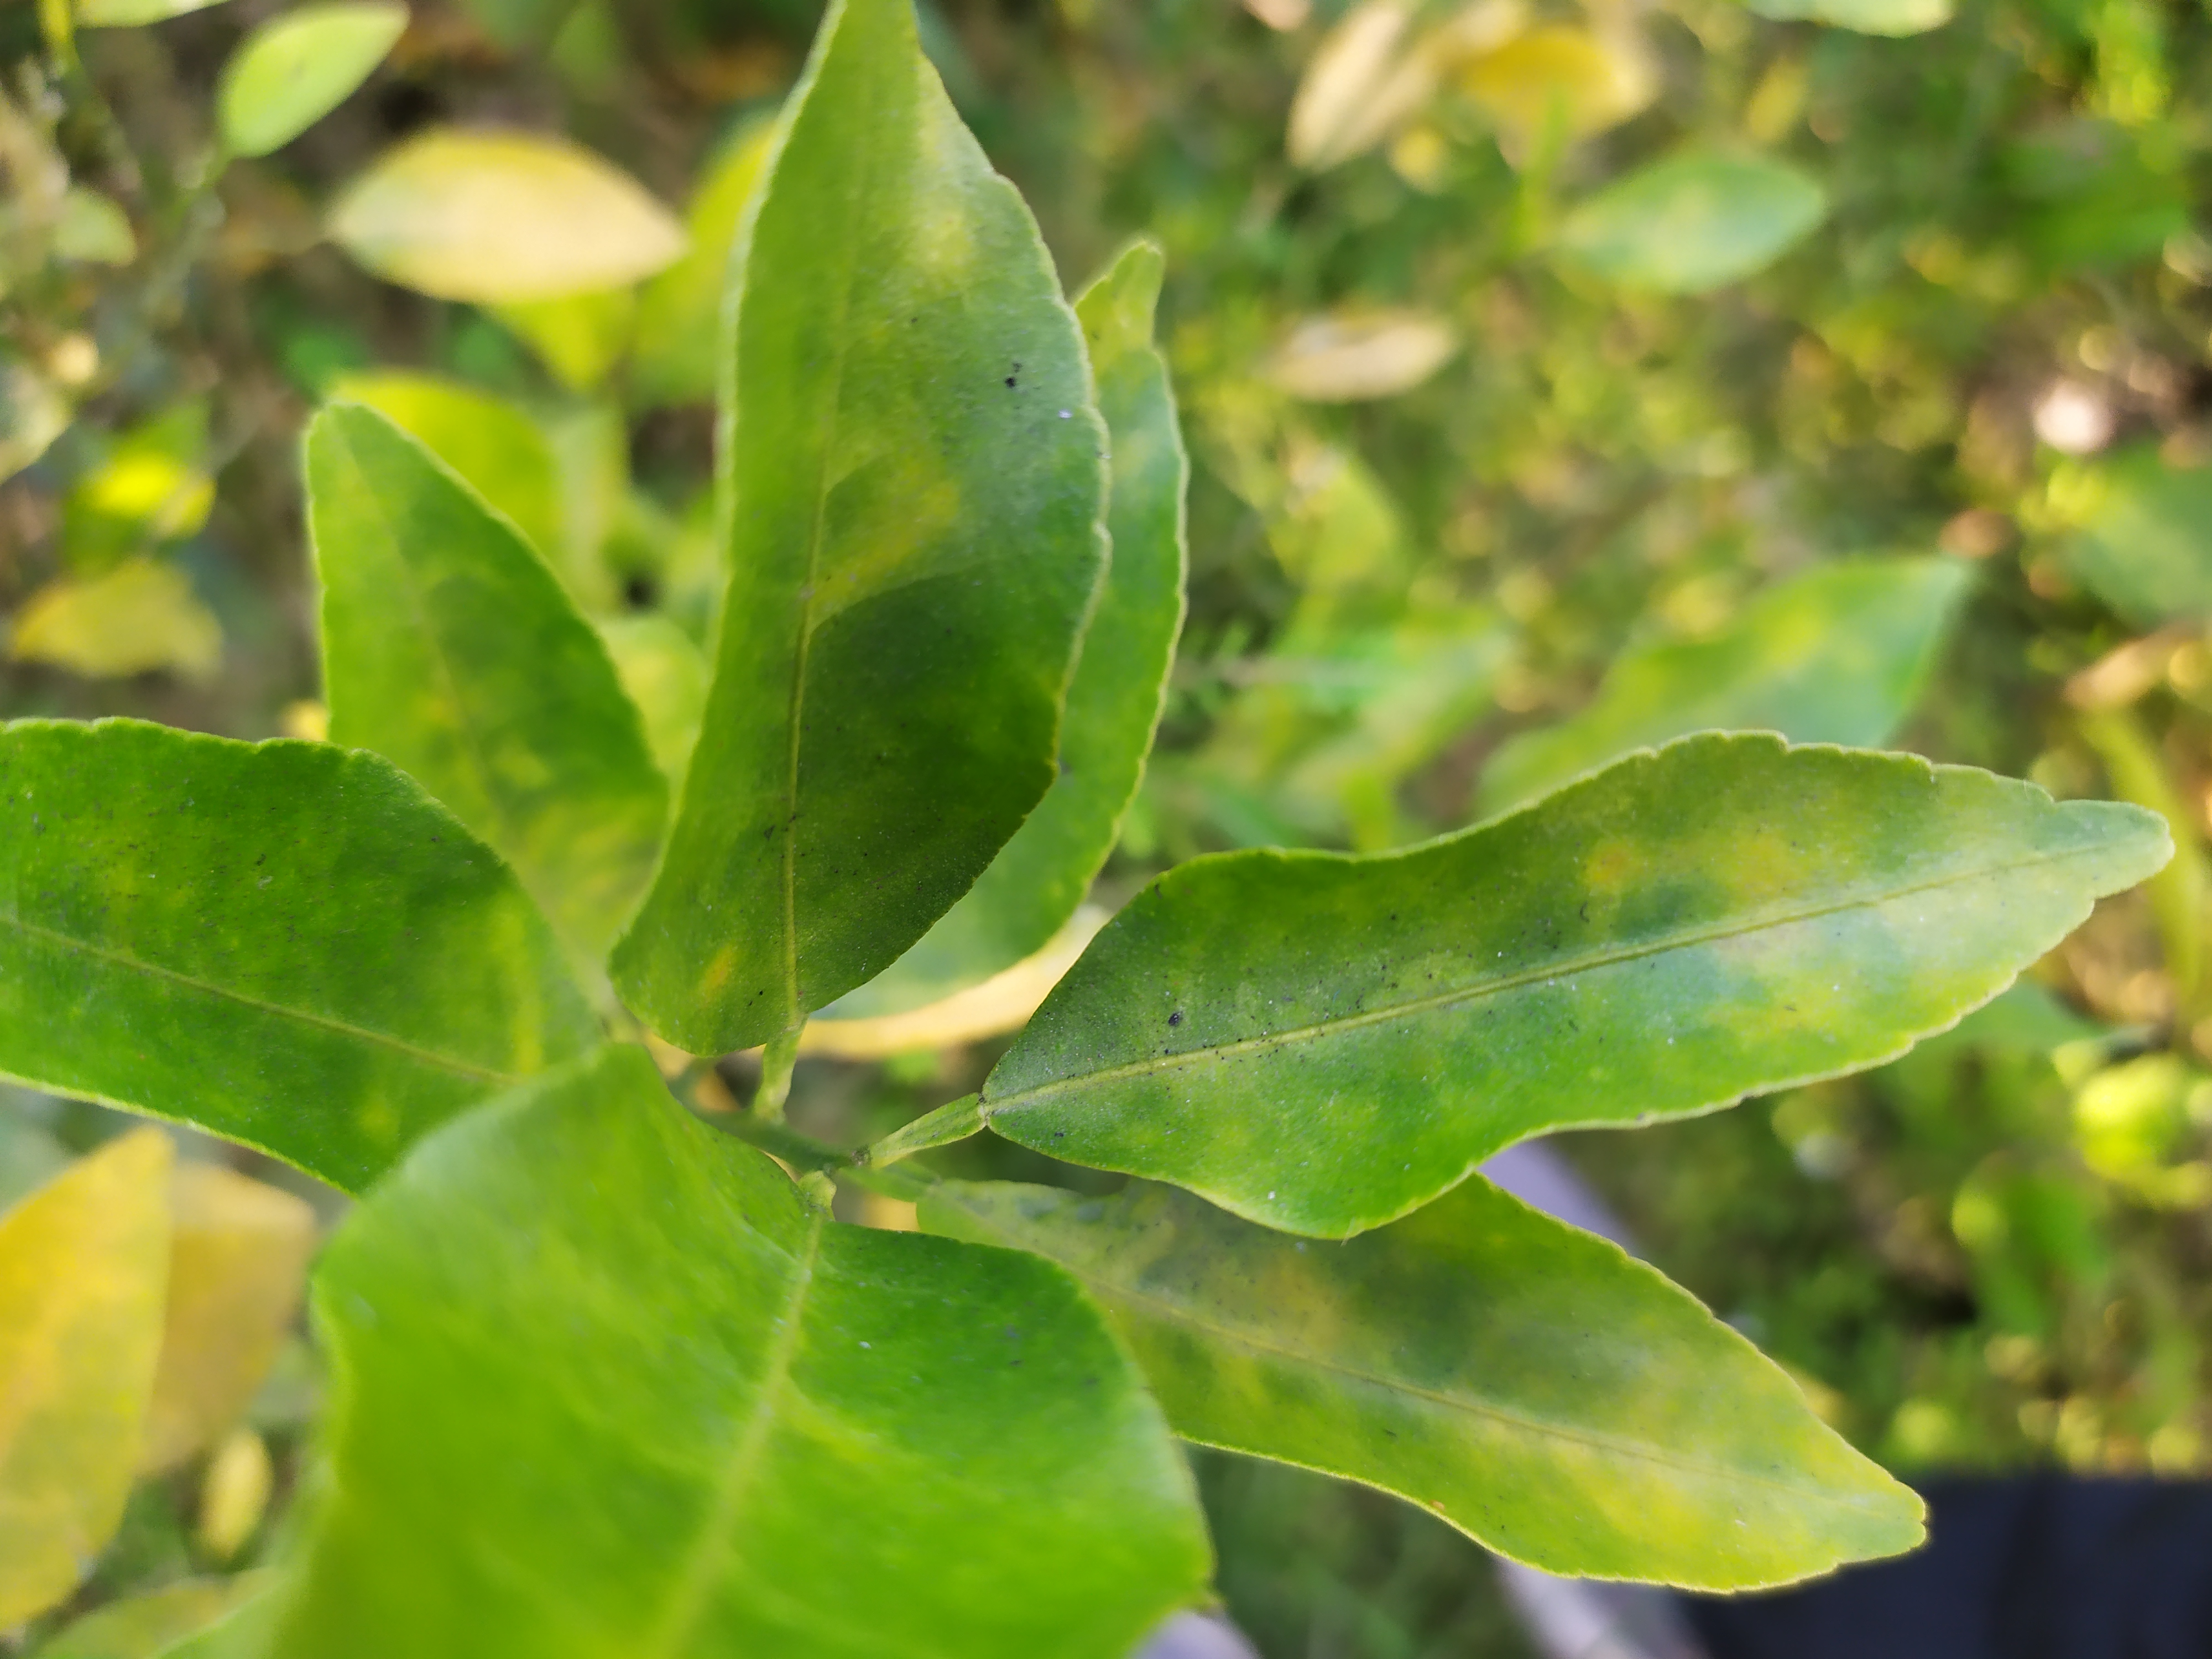
Mandarin leaf variety: Darjeling